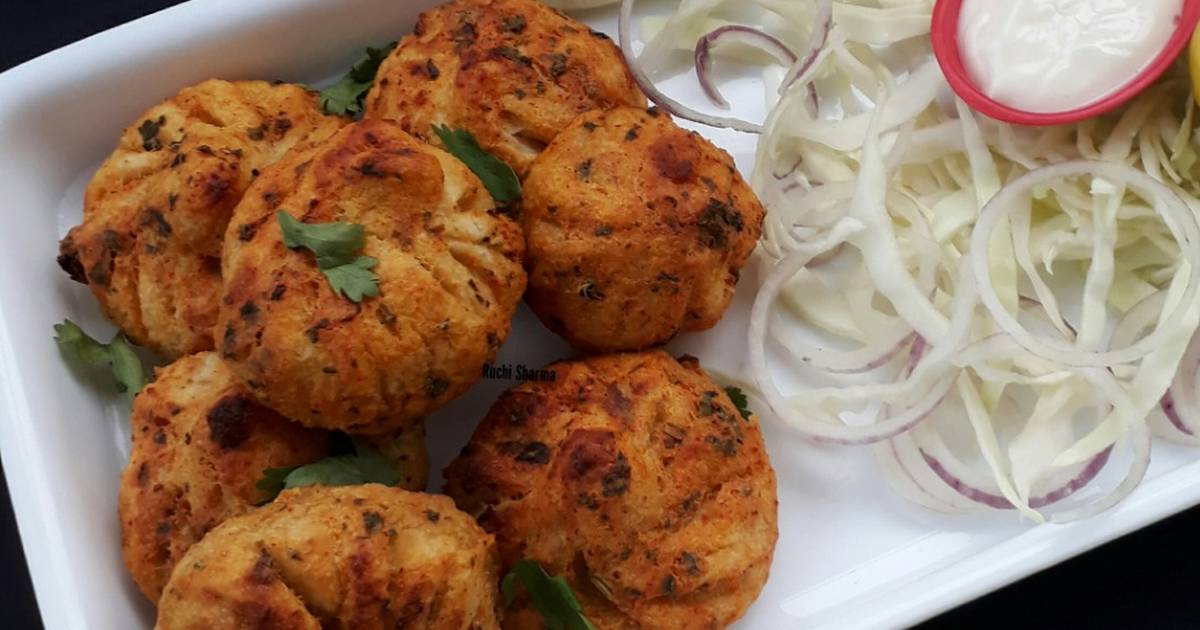
Dish: momos